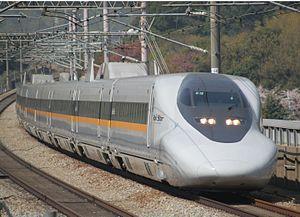
La West Japan Railway Company est une des principales entreprises japonaises centrée sur le transport ferroviaire de passagers.
Le Shinkansen est le système de train à grande vitesse en service au Japon. Ce nom désigne aussi bien les trains que l'infrastructure. L'utilisation d'un ensemble de lignes réservées et les techniques employées ont fait du Shinkansen un précurseur et du Japon le pionnier de la grande vitesse ferroviaire lors de sa mise en service en 1964. Les rames du Shinkansen sont aujourd'hui mondialement reconnues pour leur confort, leur fiabilité et leur sécurité, ainsi que pour leur gestion des plus rigoureuses.